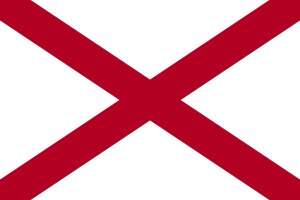
Alabamas flag
Alabamas flag
Alabamas flag er hvidt med et rødt andreaskors. Flaget blev indført 16. februar 1895. Flagets størrelsesforhold blev ikke officielt fastsat, men andreaskorset skulle være mindst seks tommer bredt. Tanken var at indføre et flag, der både i form og indhold mindede om Konføderationens faner, deraf andreaskorset og praksissen med at gøre flaget kvadratisk. I nyere tid er den rektangulære form mest udbredt.